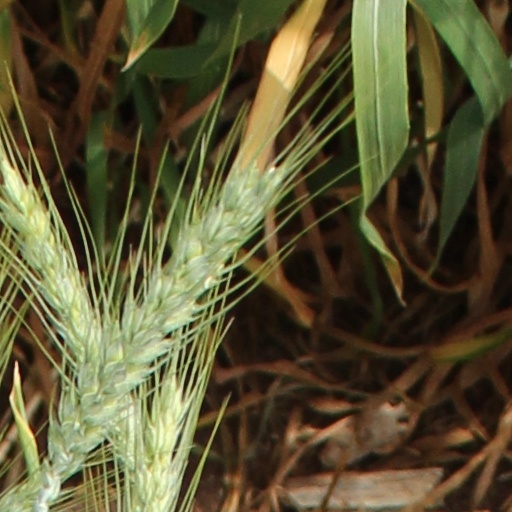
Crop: wheat